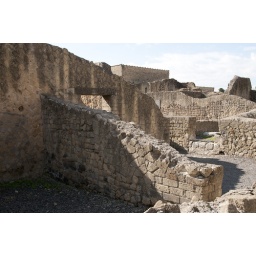
De opgraving van het antieke Herculaneum, dat bij de uitbarsting van de Vesuvius in 79 n.C. door lava werd bedekt.